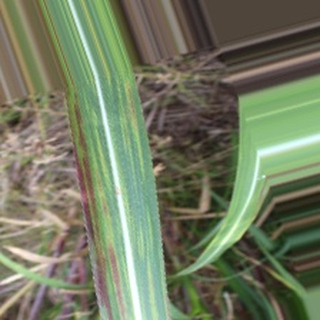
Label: sugarcane_bacterial_blight